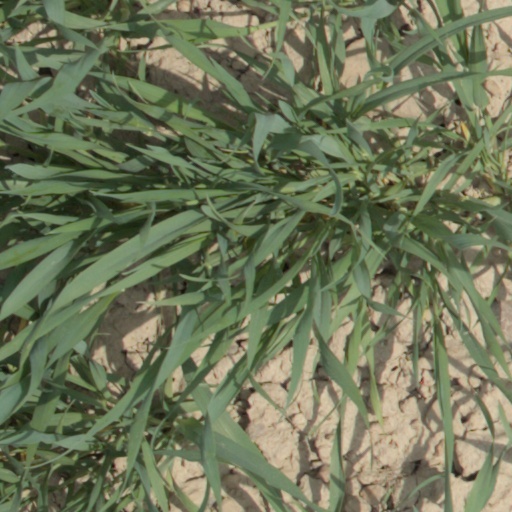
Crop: wheat